Lobster-eye optics

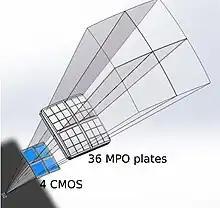
Configuration of the focusing mirror system, focal detector array, and FoV of LEIA. The mirror assembly is divided into four individual quadrants, each consisting of 3 × 3 MPO plates and associated with one of the four detectors.

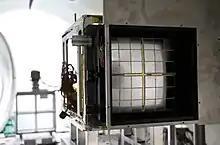
The LEIA instrument undergoing on-ground X-ray calibration before being assembled onto the SATech satellite.

NASA launched the first lobster-eye imager on a Black Brant IX sub-orbital sounding rocket in 2012. The STORM/DXL instrument (Sheath Transport Observer for the Redistribution of Mass/Diffuse X-ray emission from the Local galaxy) had micropore reflectors arranged in an array to form a Kirkpatrick-Baez system. BepiColombo, a joint ESA and JAXA Mercury mission launched in 2018, has a non-imaging collimator MIXS-C, with a microchannel geometry similar to the lobster-eye micropore design.